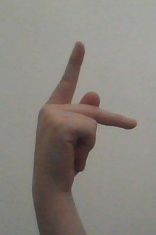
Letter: dha